Lea Garofalo

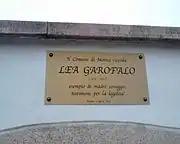
The Lea Garofalo commemorative plaque at the San Fruttuoso Cemetery, in Monza

Lea Garofalo was the sister of Floriano Garofalo, a boss within the "'Ndrangheta" whose criminal operations were based in Petilia Policastro. She was also the partner of Carlo Cosco, with whom she had a daughter, Denise.